Colpocleisis

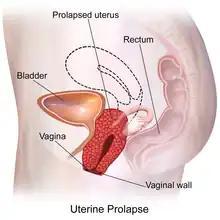
A medical illustration depicting uterine prolapse.

The most common indication for colpocleisis is pelvic organ prolapse. There are reconstructive and obliterative surgical options for pelvic organ prolapse. Reconstructive surgery options include mesh-augmented procedures and native tissue repairs, whereas obliterative surgery such as colpocleisis is often considered in older patients with no desire for sexual activity. The patient's decision between a reconstructive versus obliterative procedure depends on multiple factors such as risks and benefits of each procedure, current and future sexual activity, and the patient's medical comorbidities.